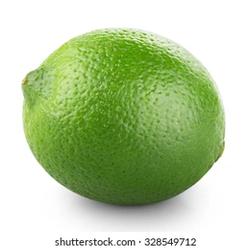
Label: Lemon